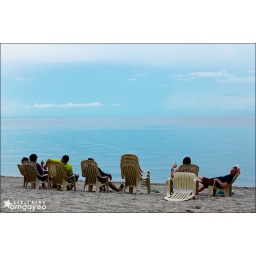
Some office mates of mine, chilling by the beach